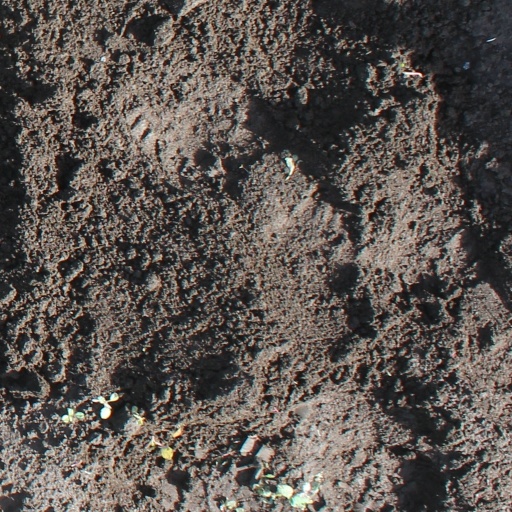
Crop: soybean